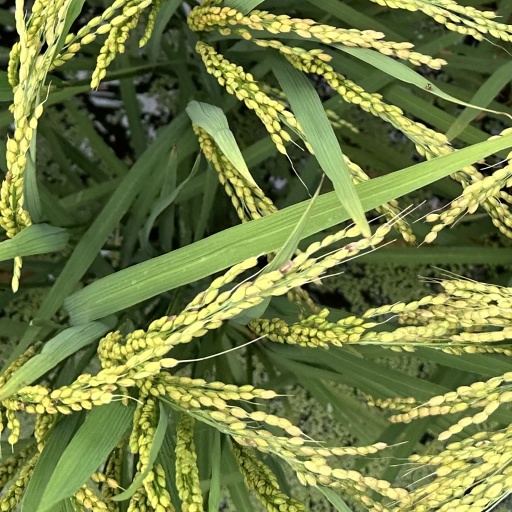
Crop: rice